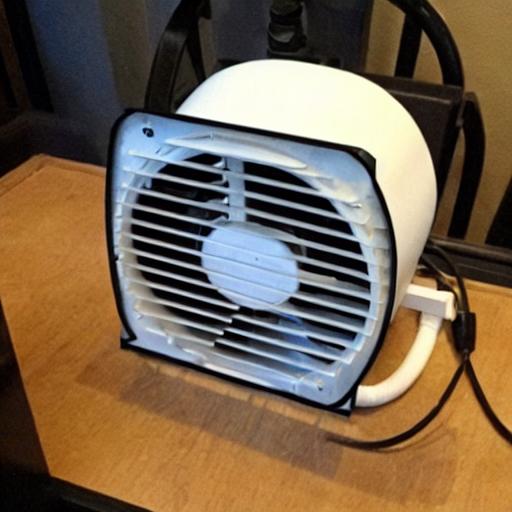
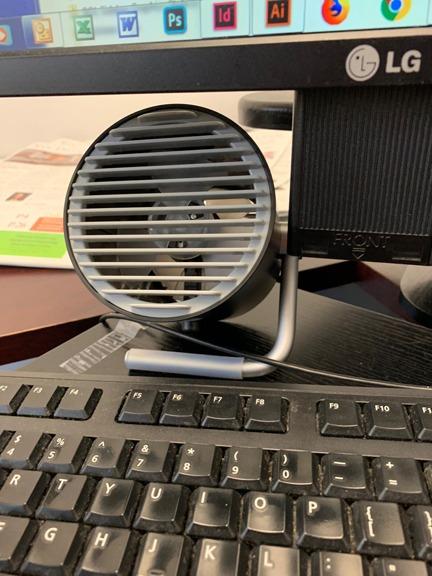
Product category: fan
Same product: no